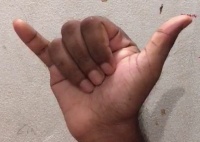
ASL sign: Y